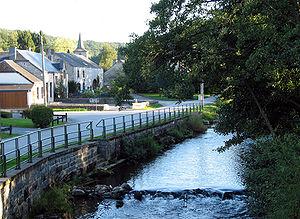
Belvaux (Belgique), la rive droite de la Lesse.
Belvaux est un village de Belgique situé dans la commune de Rochefort en Région wallonne dans la province de Namur.